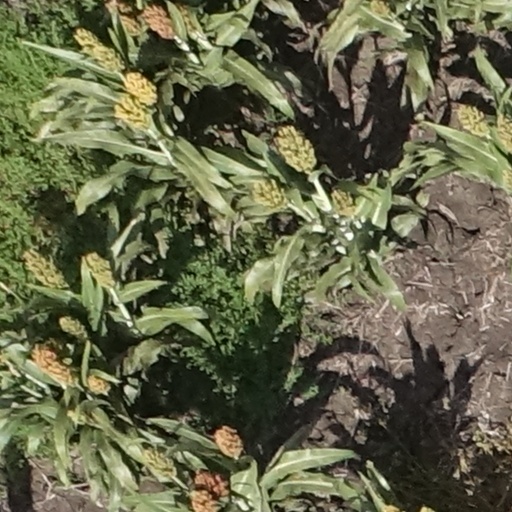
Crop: sorghum